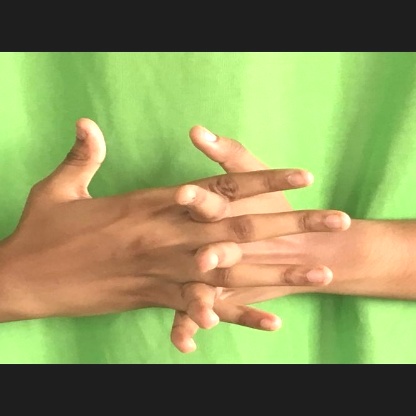
Mudra: Karkatta